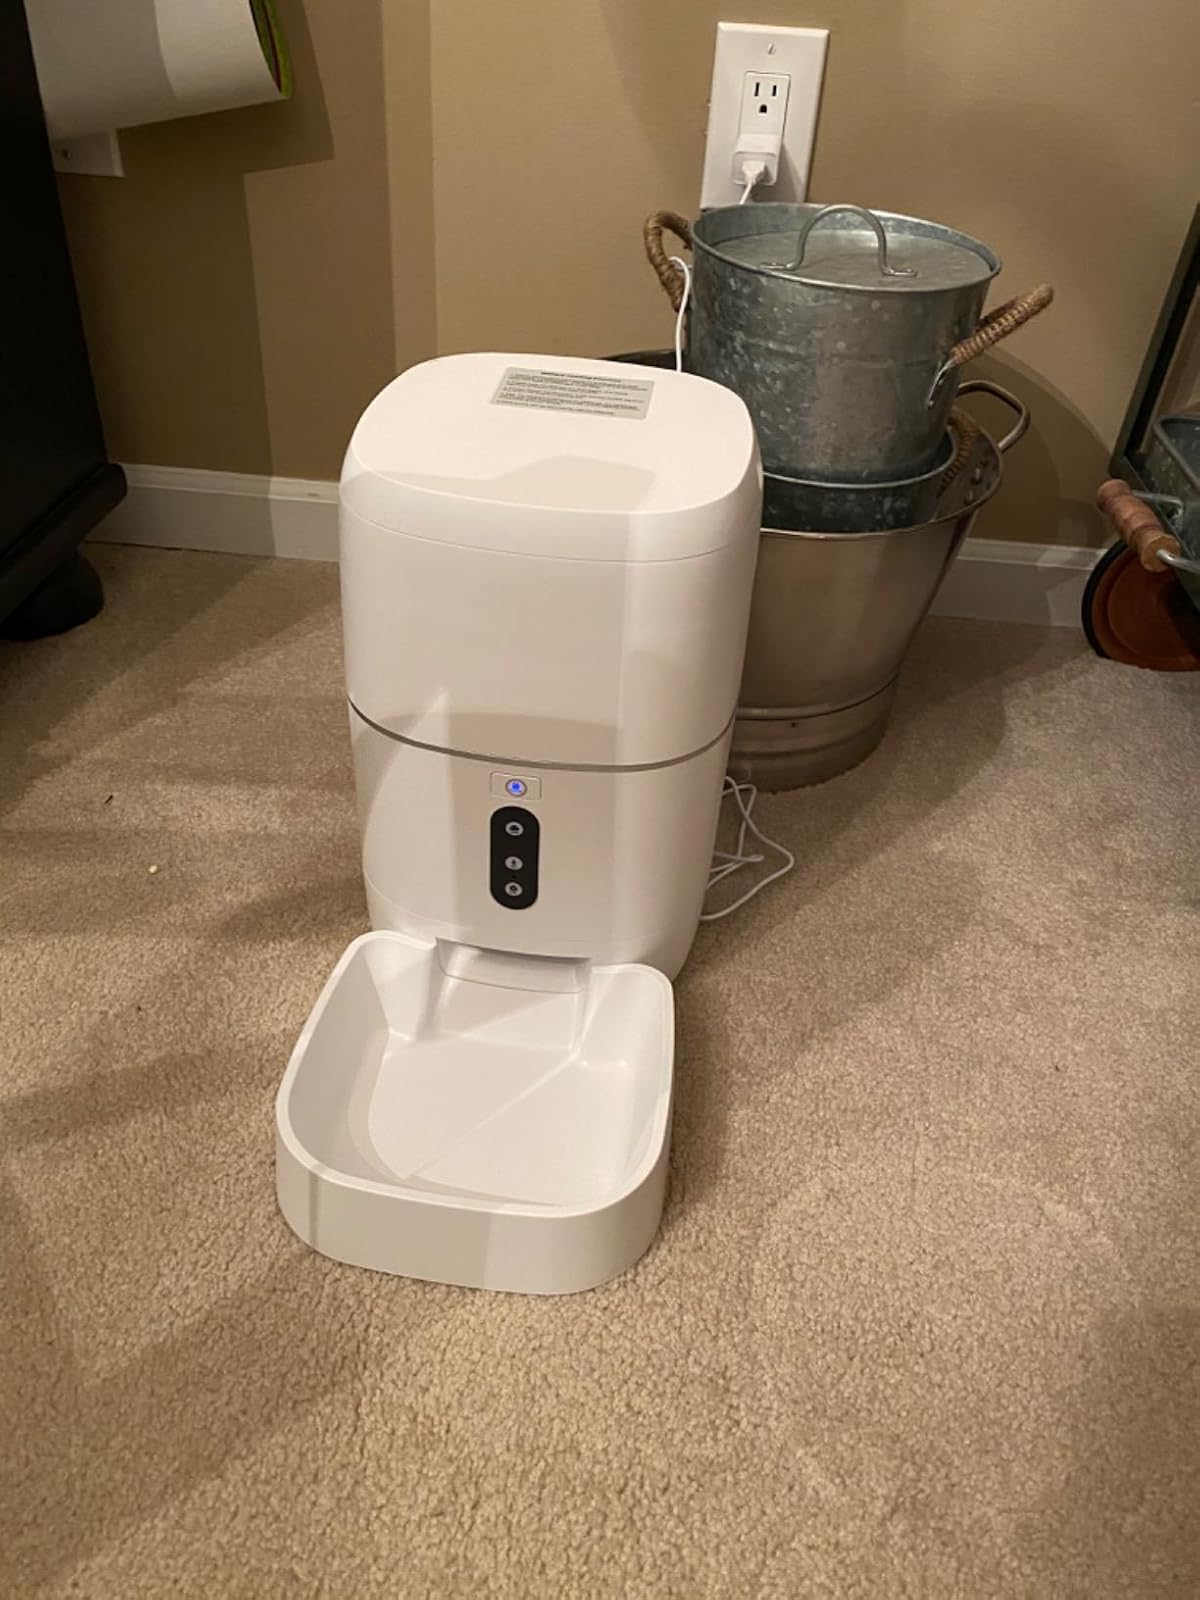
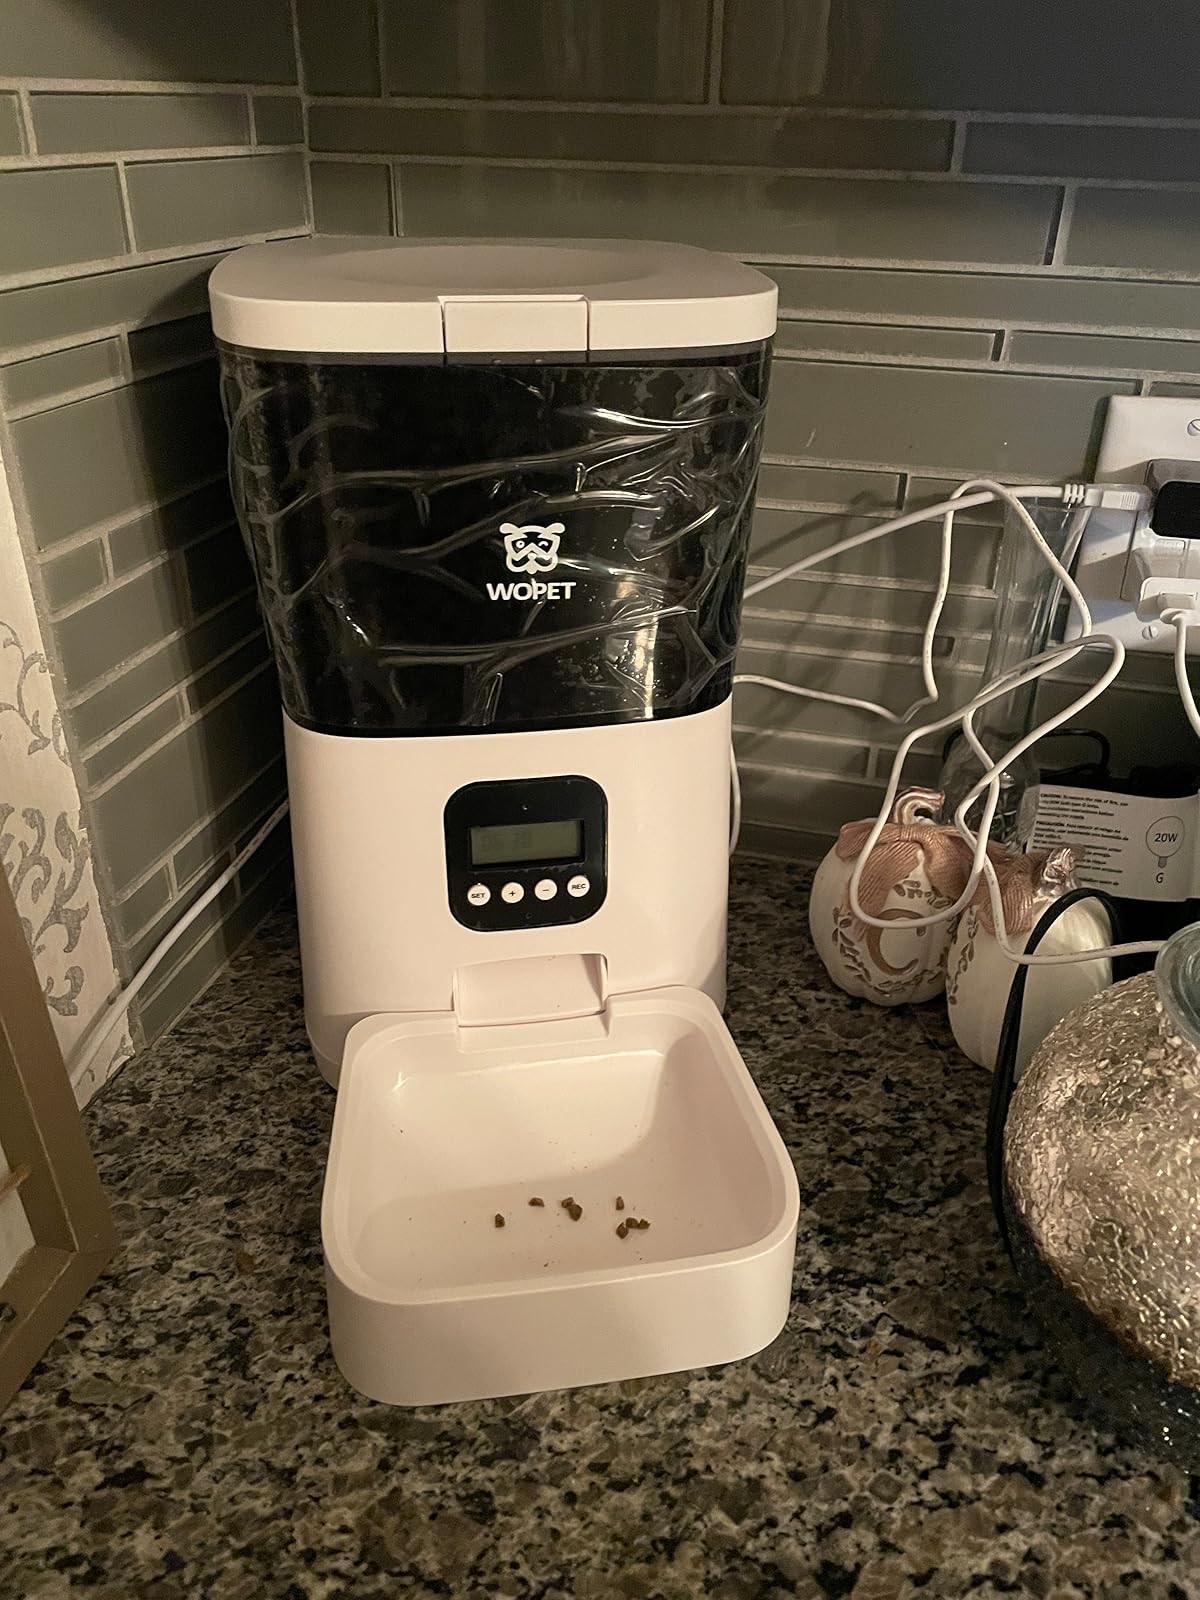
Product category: items_feeder
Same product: no